Saint Mary's Hall (San Antonio)

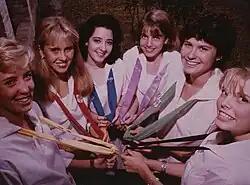
Saint Mary's Hall students wear “ties” to signify their leadership roles in different organizations around the school.

Saint Mary's Hall students wear “ties” to signify their leadership roles in different organizations around the school.